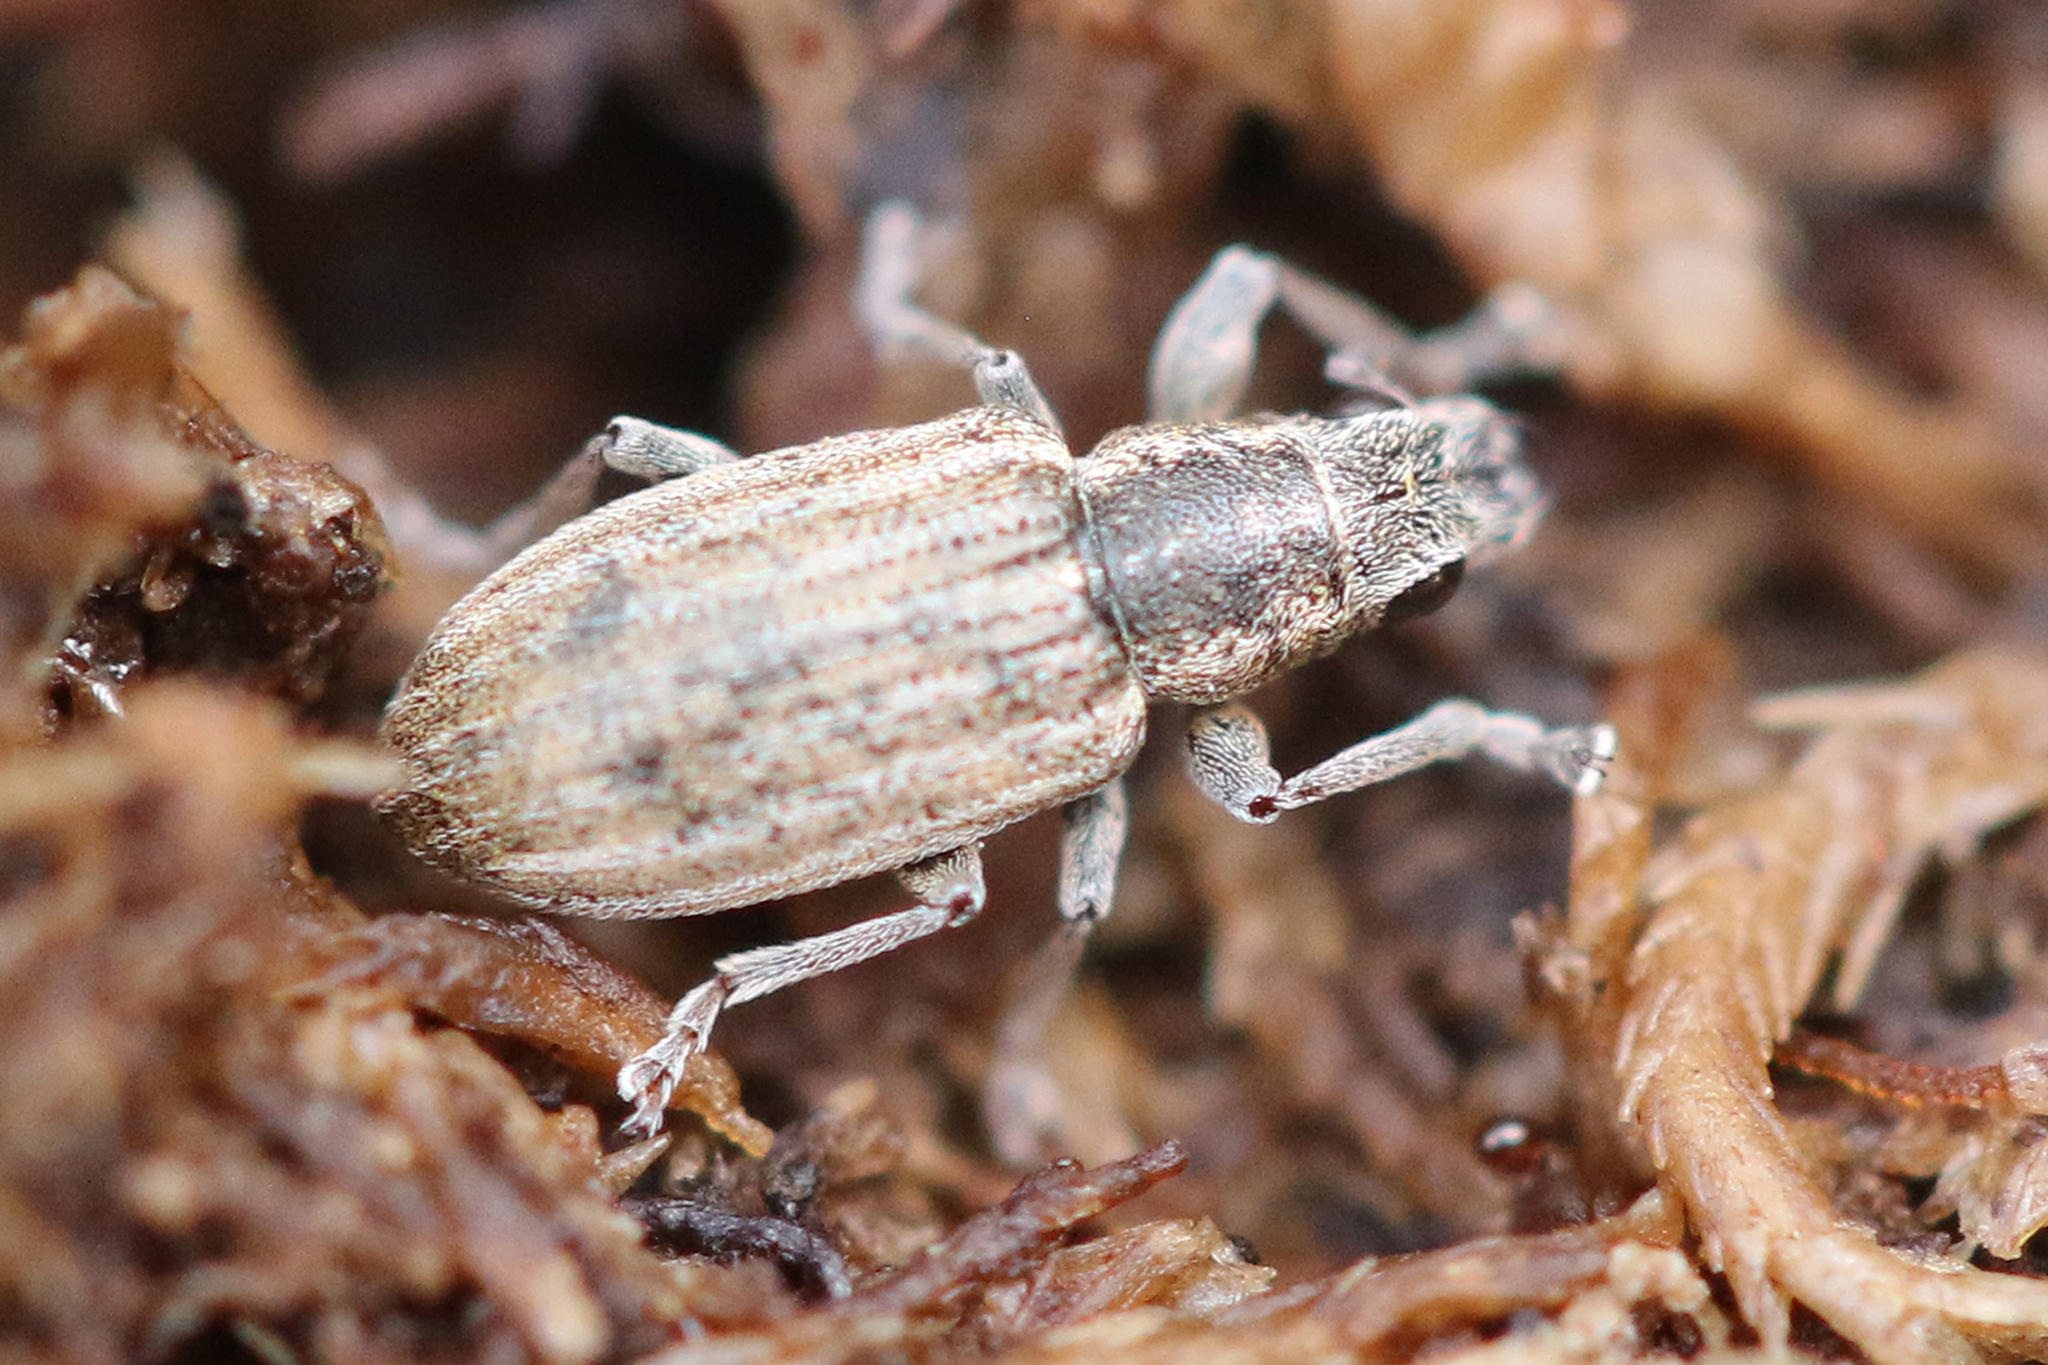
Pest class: pea_leaf_weevil